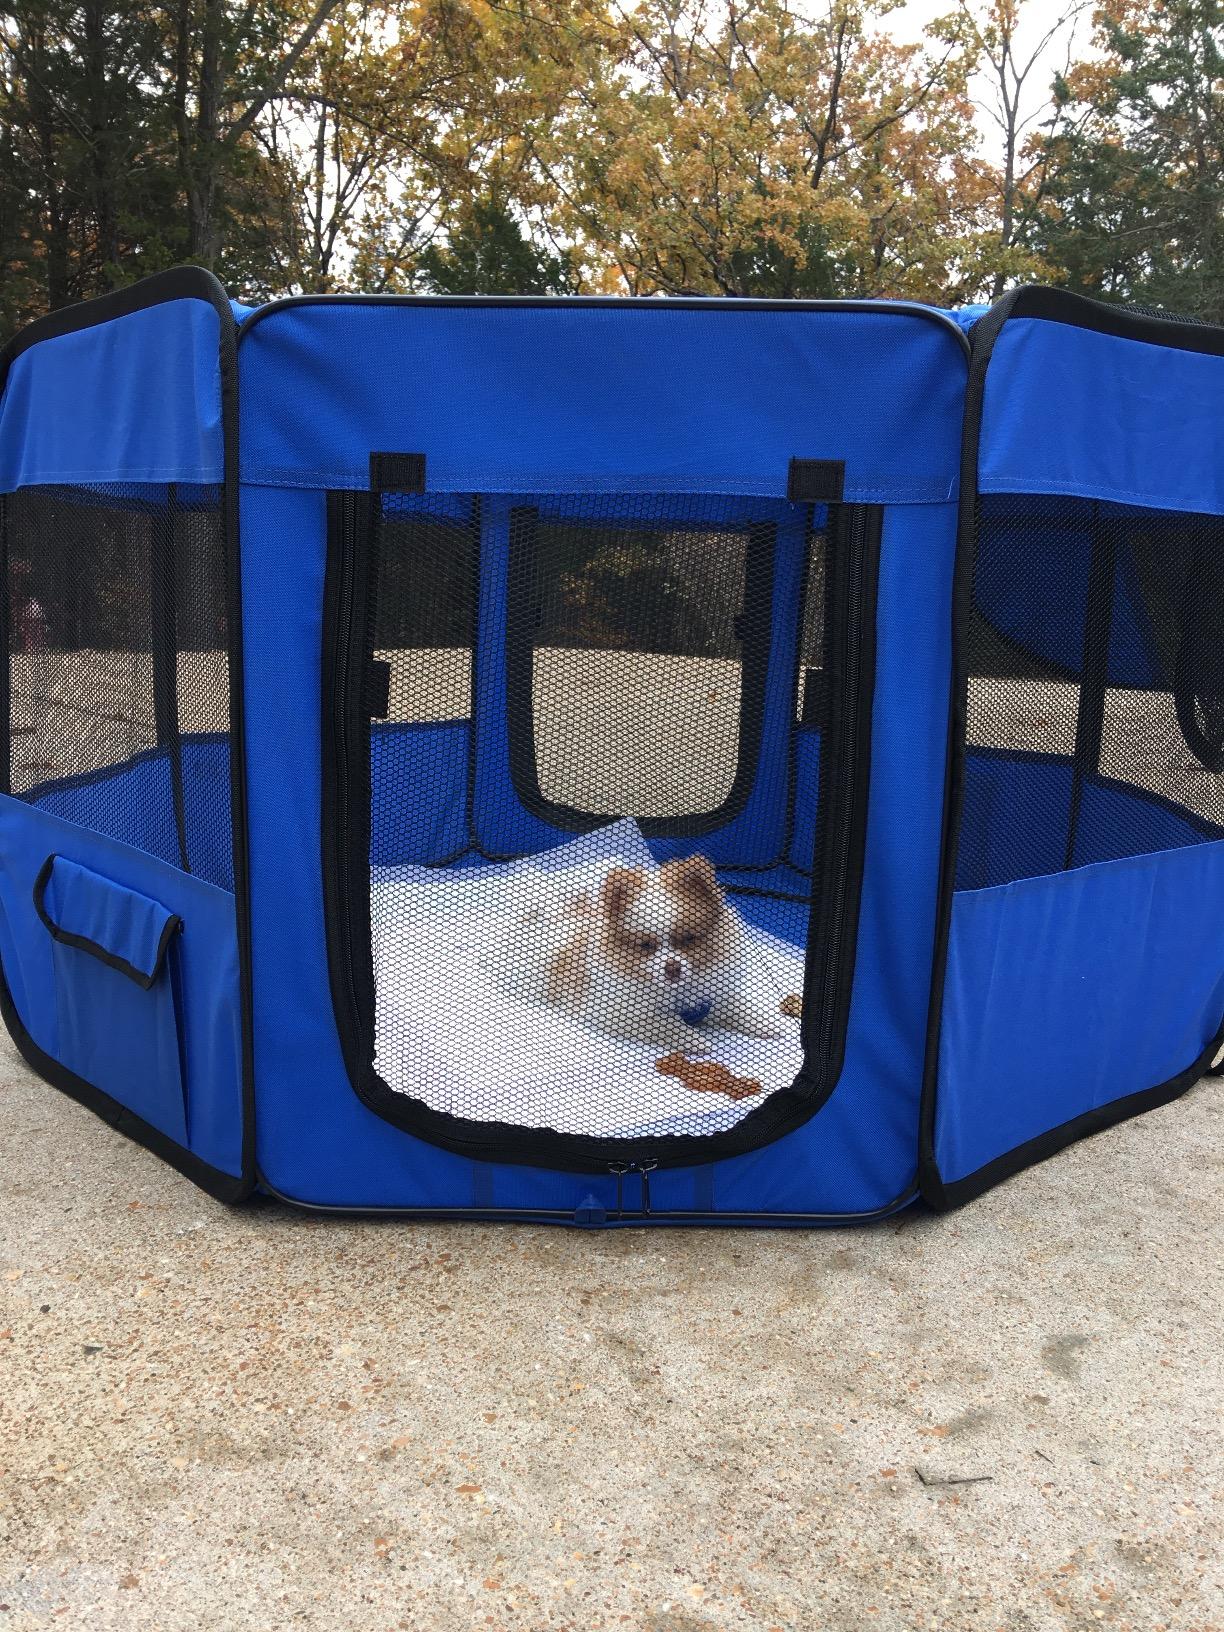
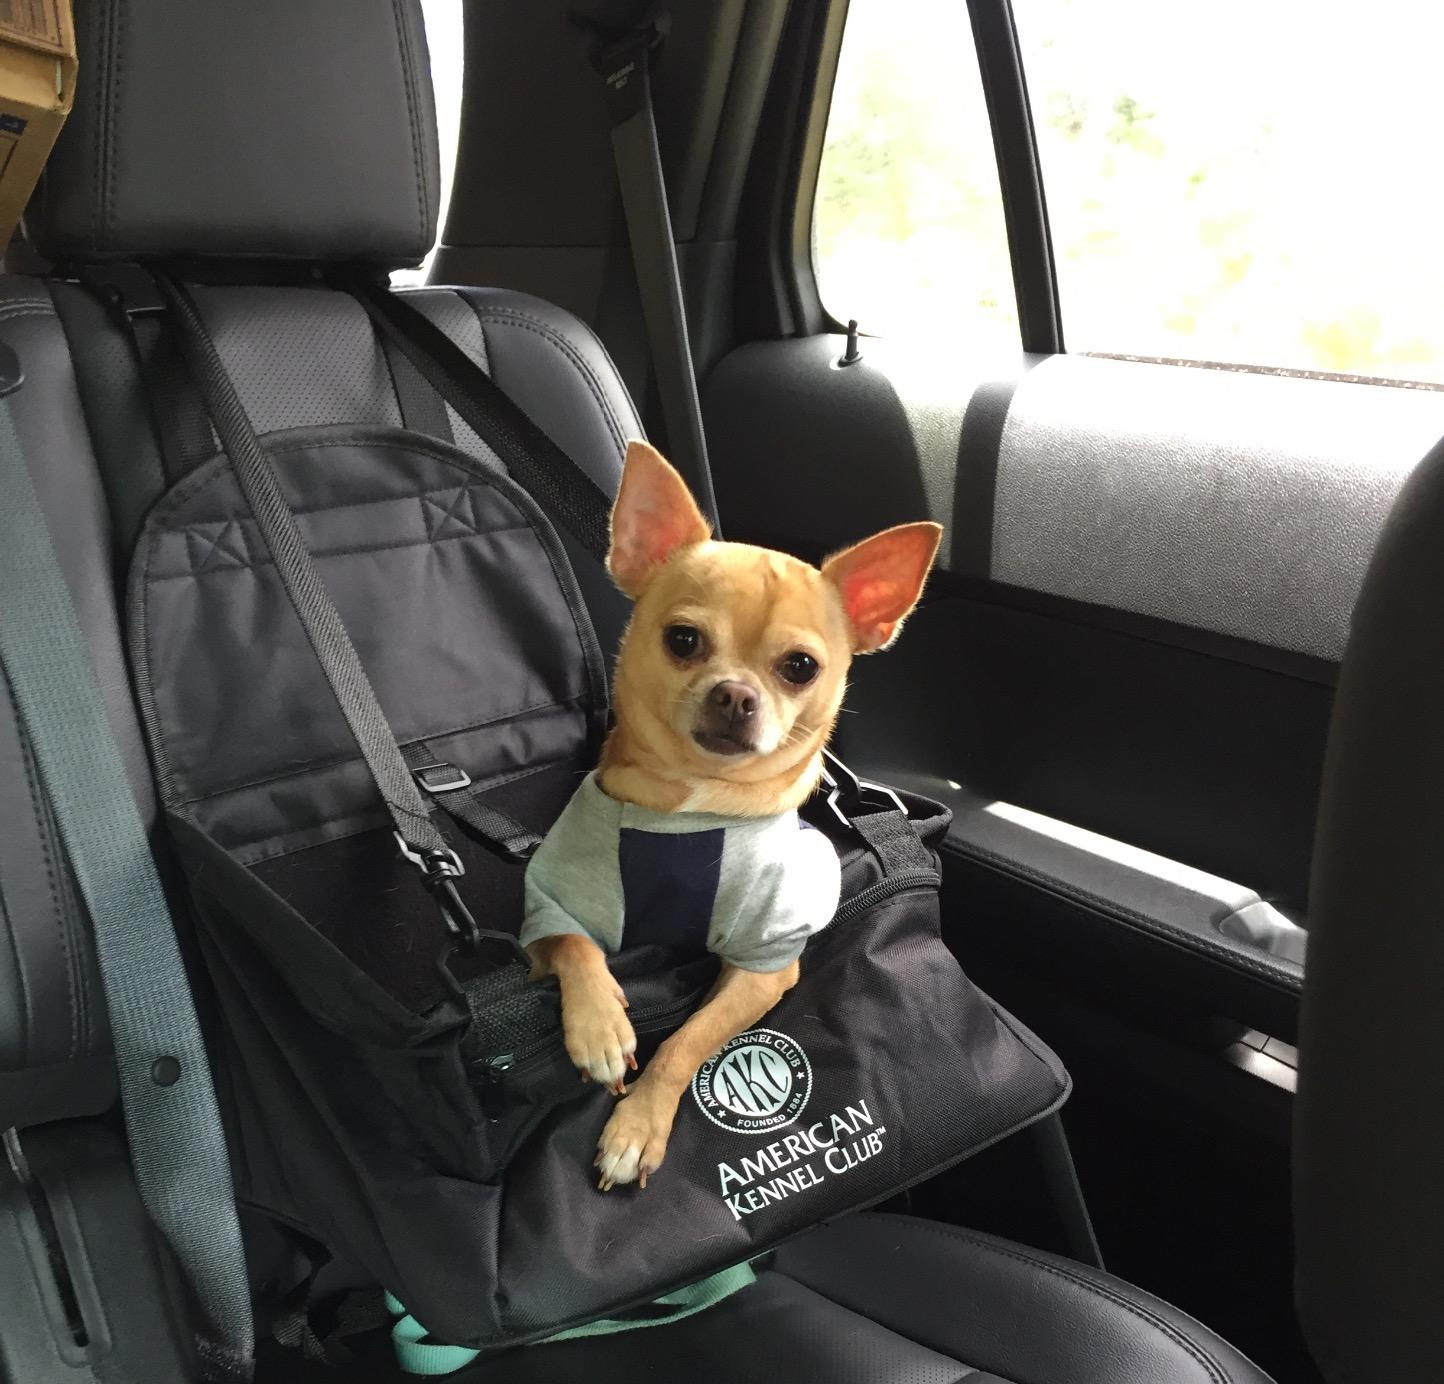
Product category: items_kennel
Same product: no